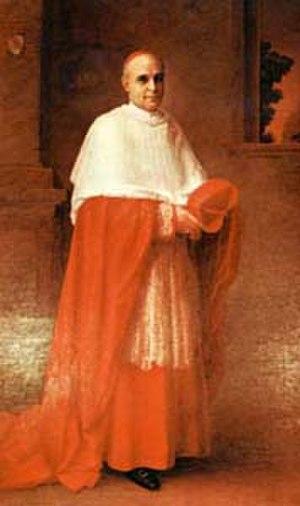
Umberto Benigni est un prêtre catholique italien et un historien de l'Église, né le 30 mars 1862 à Pérouse et décédé le 27 février 1934 à Rome. Il se distingua par la création de La Sapinière, sous le règne du pape Pie X, puis par son ralliement au fascisme.
Rafael Merry del Val y Zulueta Wilcox est un prélat catholique. Élevé au cardinalat à l'âge de 35 ans, il joue un rôle important au début du XXᵉ siècle dans le gouvernement de l'Église catholique, associé au pontificat de Pie X et à l’intransigeance en matière de doctrine et de lutte contre le modernisme.